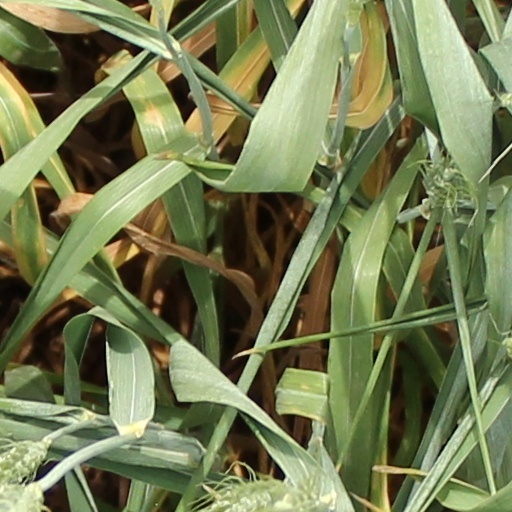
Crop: wheat